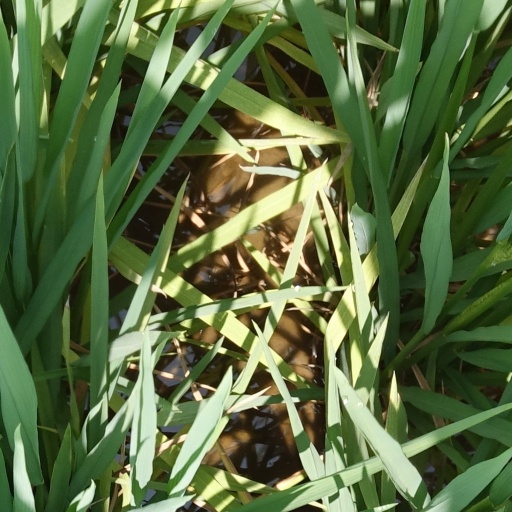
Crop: rice